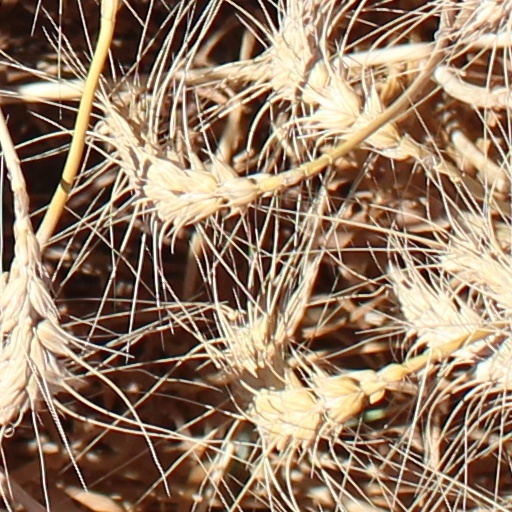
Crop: wheat